Fantail pigeon

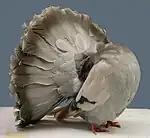
A Fantail pigeon

The Fantail is a popular breed of fancy pigeon. The "American Pigeon Journal" had special issues devoted to the breed in February 1975 and July 1977 The magazine is available for viewing in Wikipedia Commons. It is characterised by a fan-shaped tail, resembling a peacock, composed of 30 to 40 feathers, abnormally more than most members of the dove and pigeon family, which usually have 12 to 14 tail feathers. The breed is thought to have originated in Pakistan, India, China, Japan or Spain. There are several subvarieties, such as the English Fantail, the Indian Fantail, which has a peak crest and the Thai Fantail. Charles Darwin used it as one of the examples in the first chapter of his book "On the Origin of Species". He believed it was a descendant of the rock dove ("Columba livia").